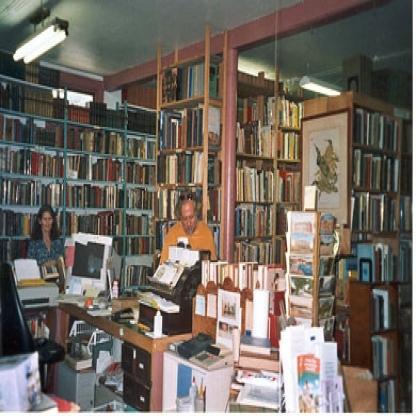
Scene: Indoor